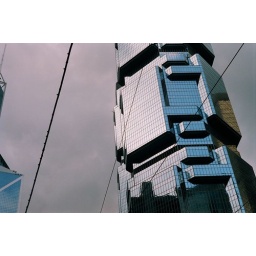
the storm sky in front while the bright clear blue sky at my back